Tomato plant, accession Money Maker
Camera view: vertical (180 deg); turntable rotation: 150 degrees
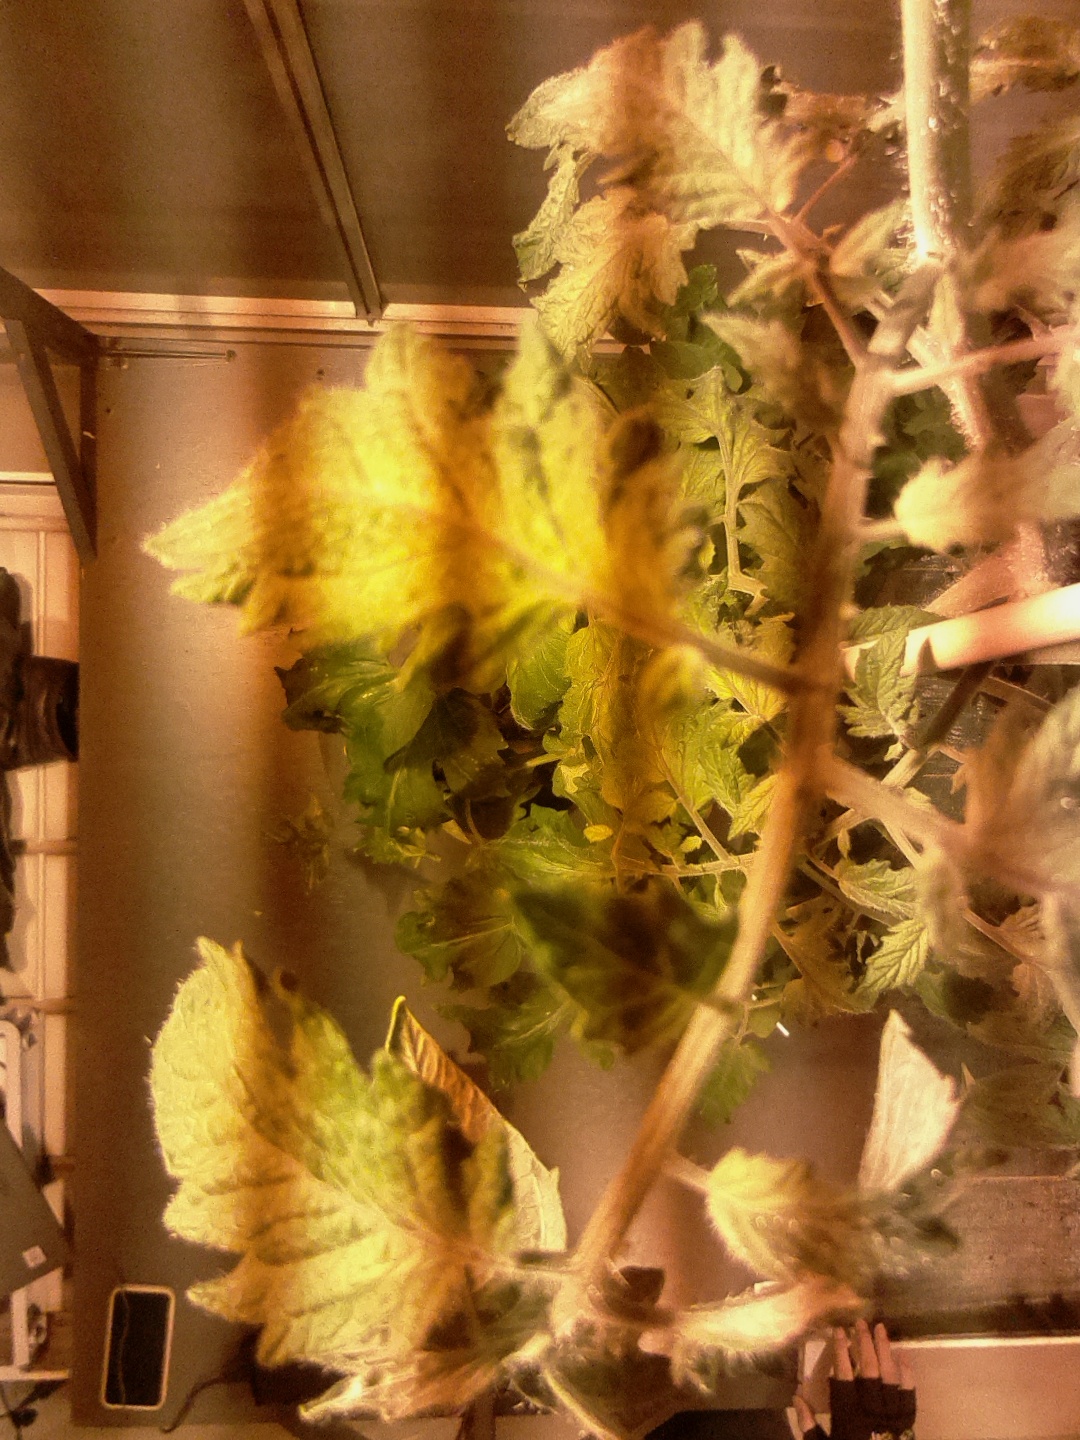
BBCH growth stage 71: 10%-20% of final fruit size